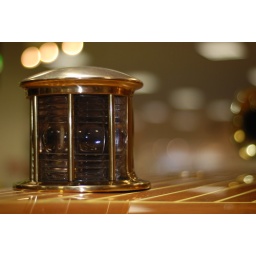
close ups from the wooden boats on display in Wayzata